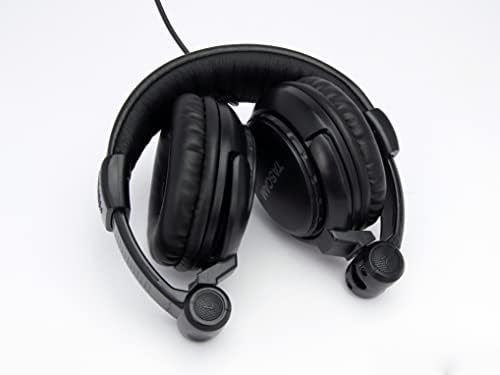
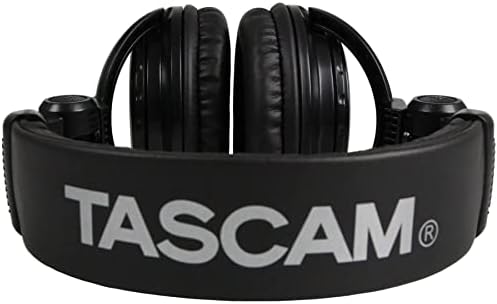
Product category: headphones
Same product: yes